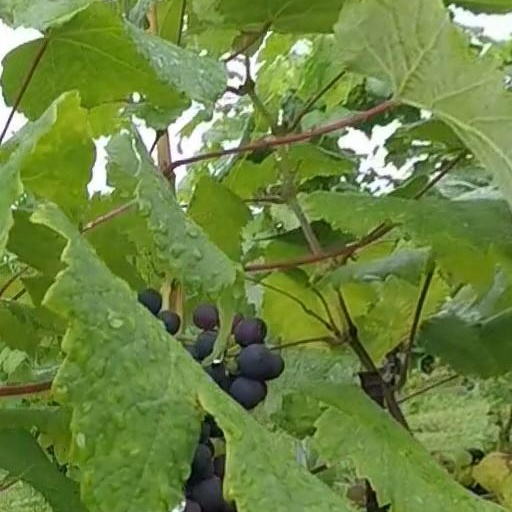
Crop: grape